Fremont, Wisconsin

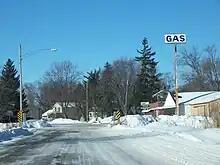
Fremont, east of the Wolf River

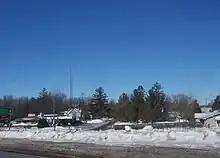
Looking north at Fremont from U.S. Route 10

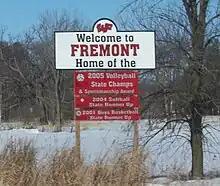
Welcome sign

Fremont is a village in Waupaca County, Wisconsin, United States. It is surrounded by Town of Fremont. The population was 691 at the 2020 census. Fremont has been referred to as the "White Bass Capital of the World."